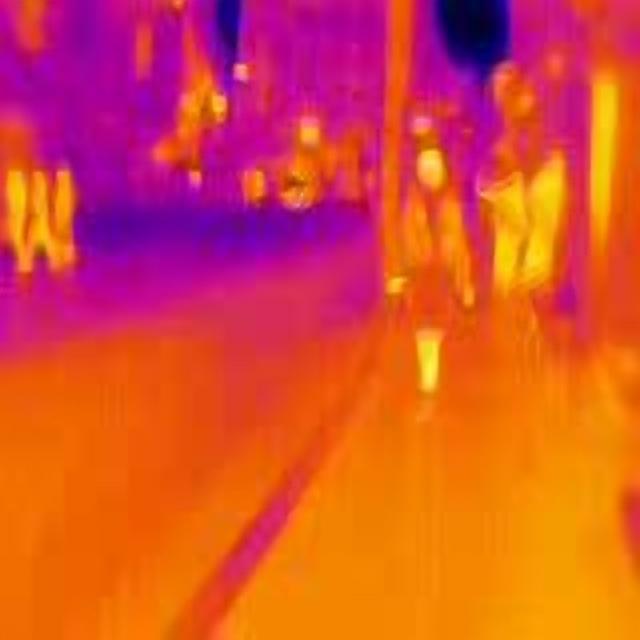
Detected objects:
label: person
label: person
label: person
label: person
label: person
label: person